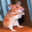
Label: hamster